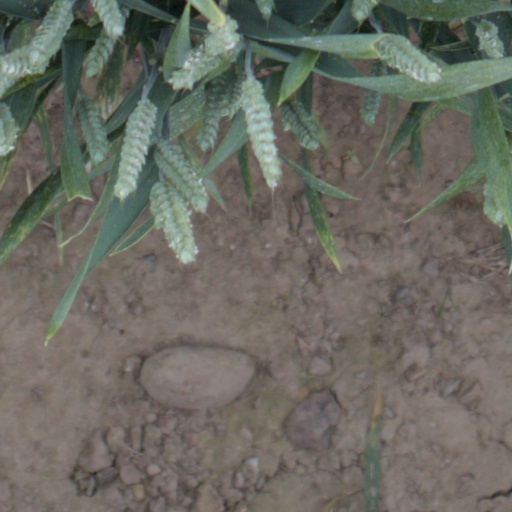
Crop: wheat